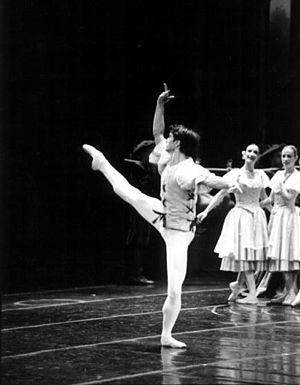
István Martin est un danseur franco-hongrois.